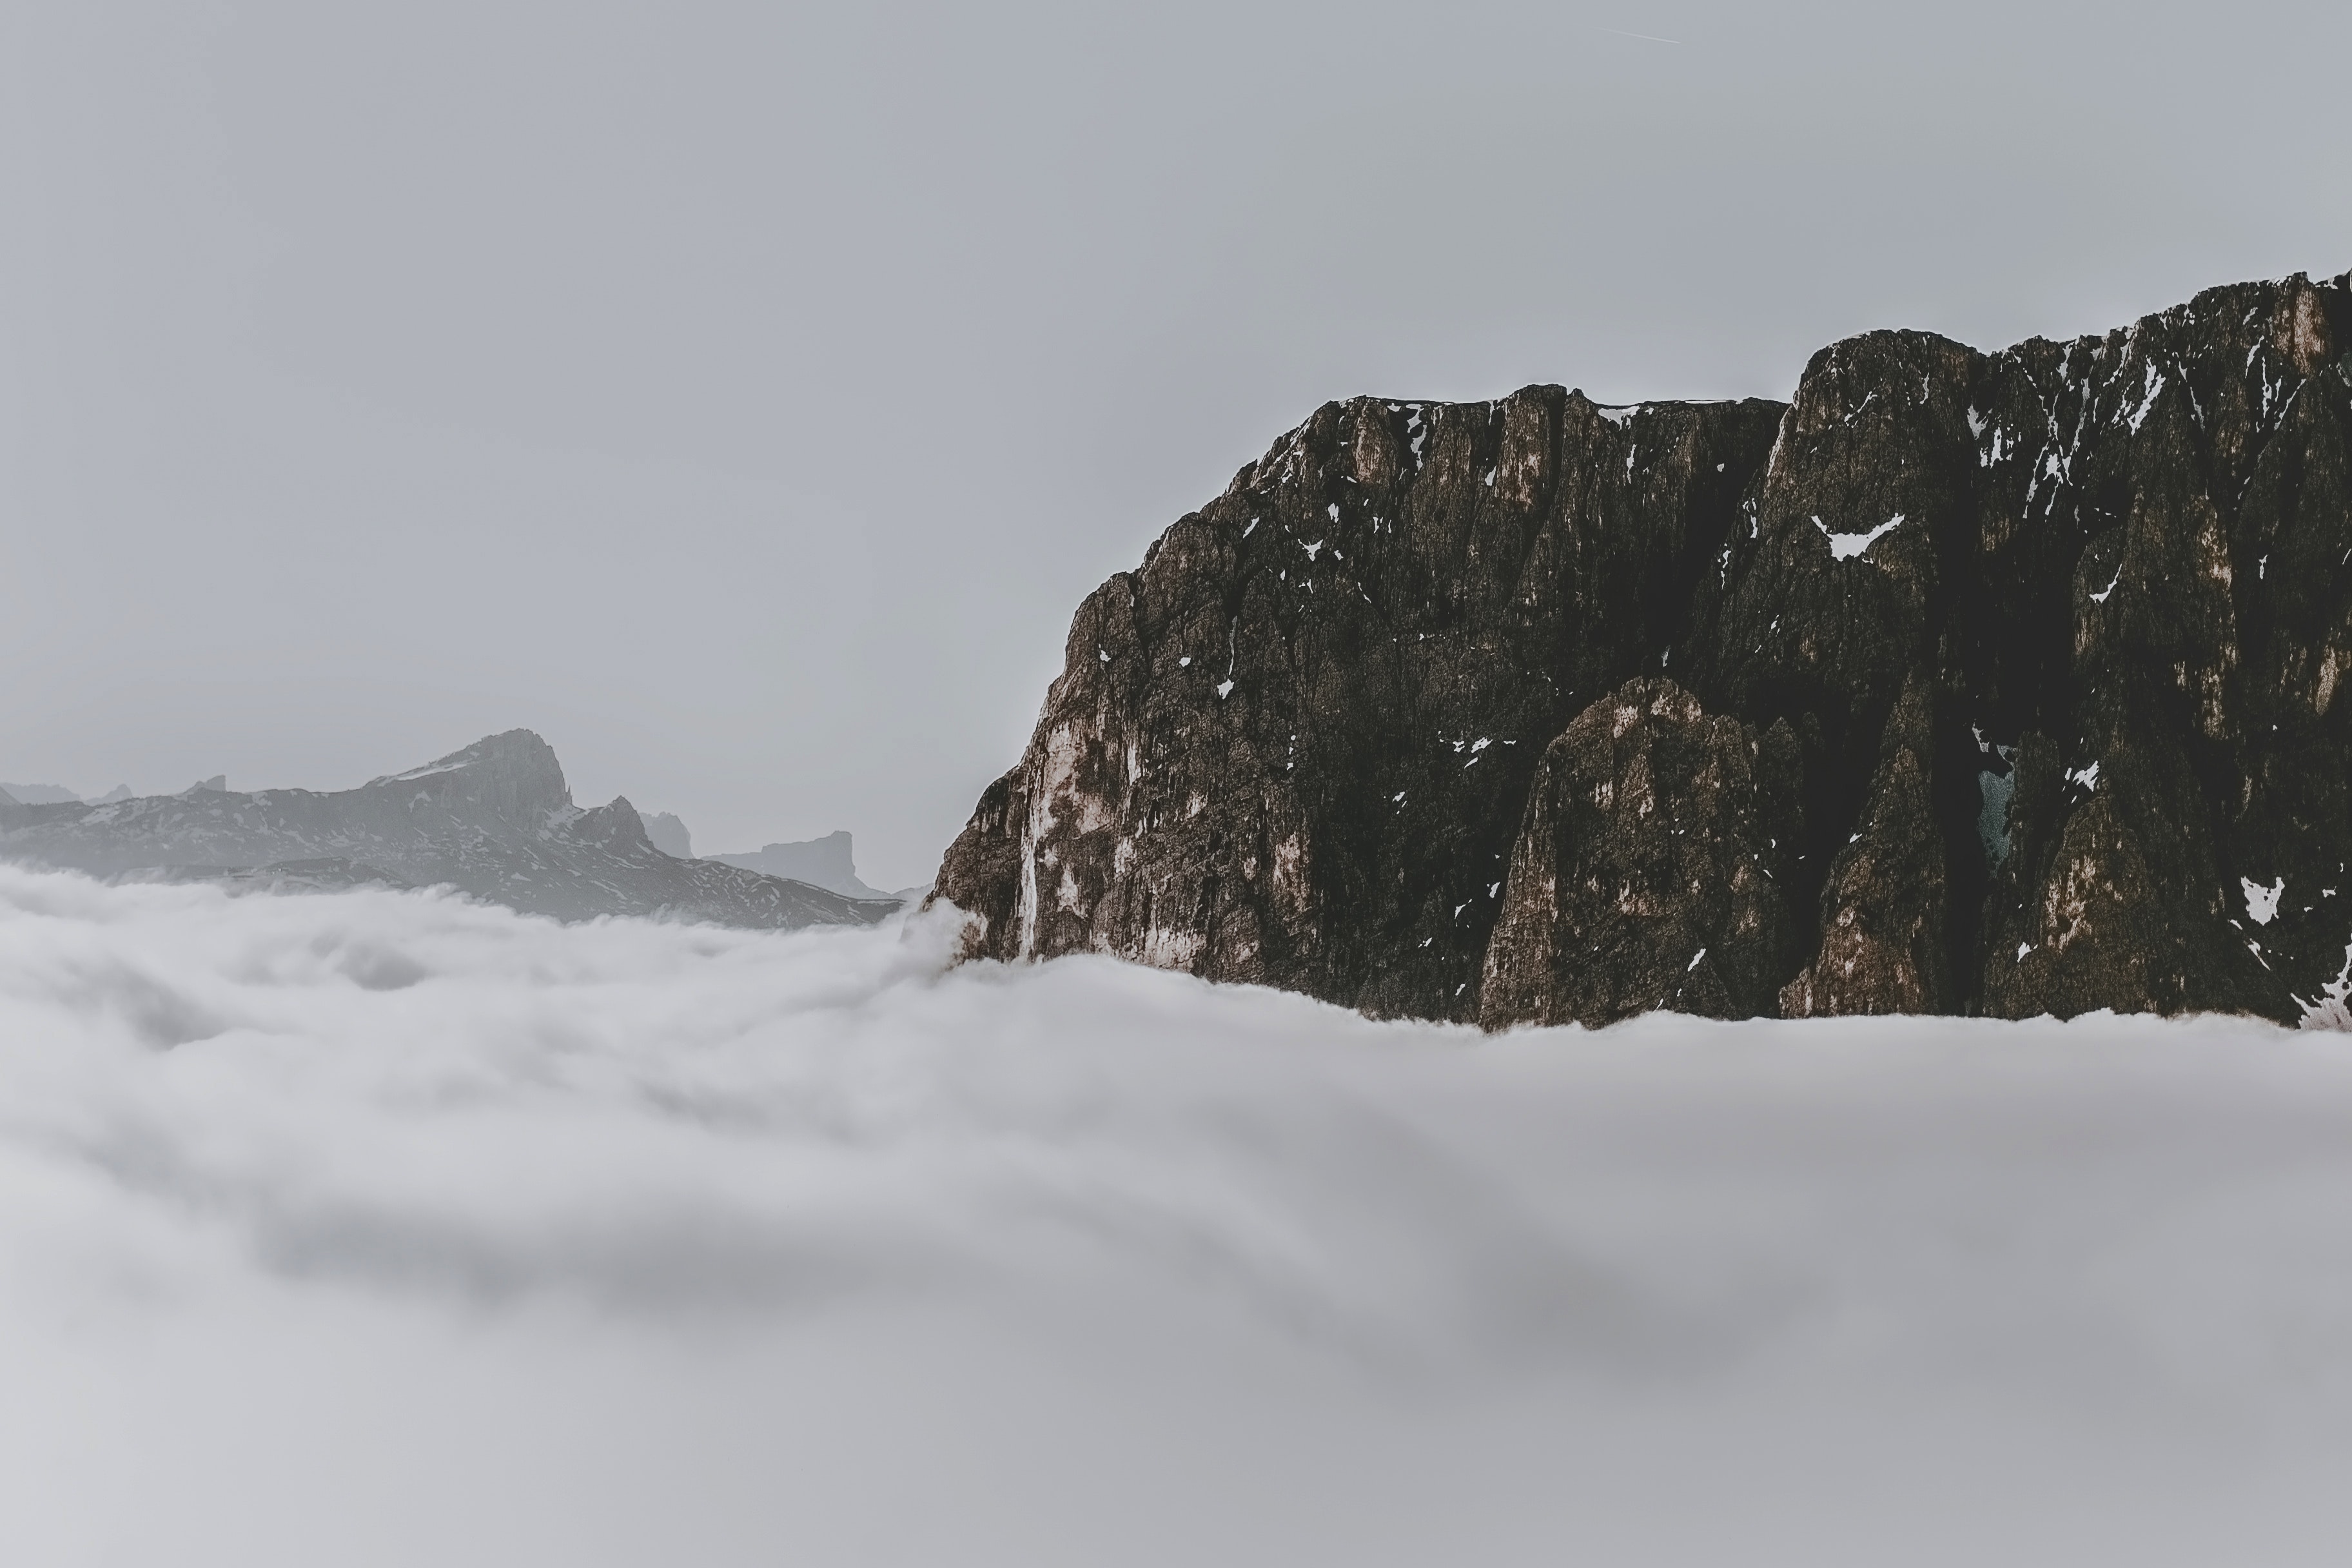
white, snow, winter, atmospheric phenomenon, geological phenomenon, rock, mountain, nunatak, sky, cliff, glacial landform, freezing, terrain, sea, geology, ice cap, ridge, massif, landscape, ice, summit, klippe, winter storm, photography, cloud, formation, mountain range, fell, arctic, hill, fog